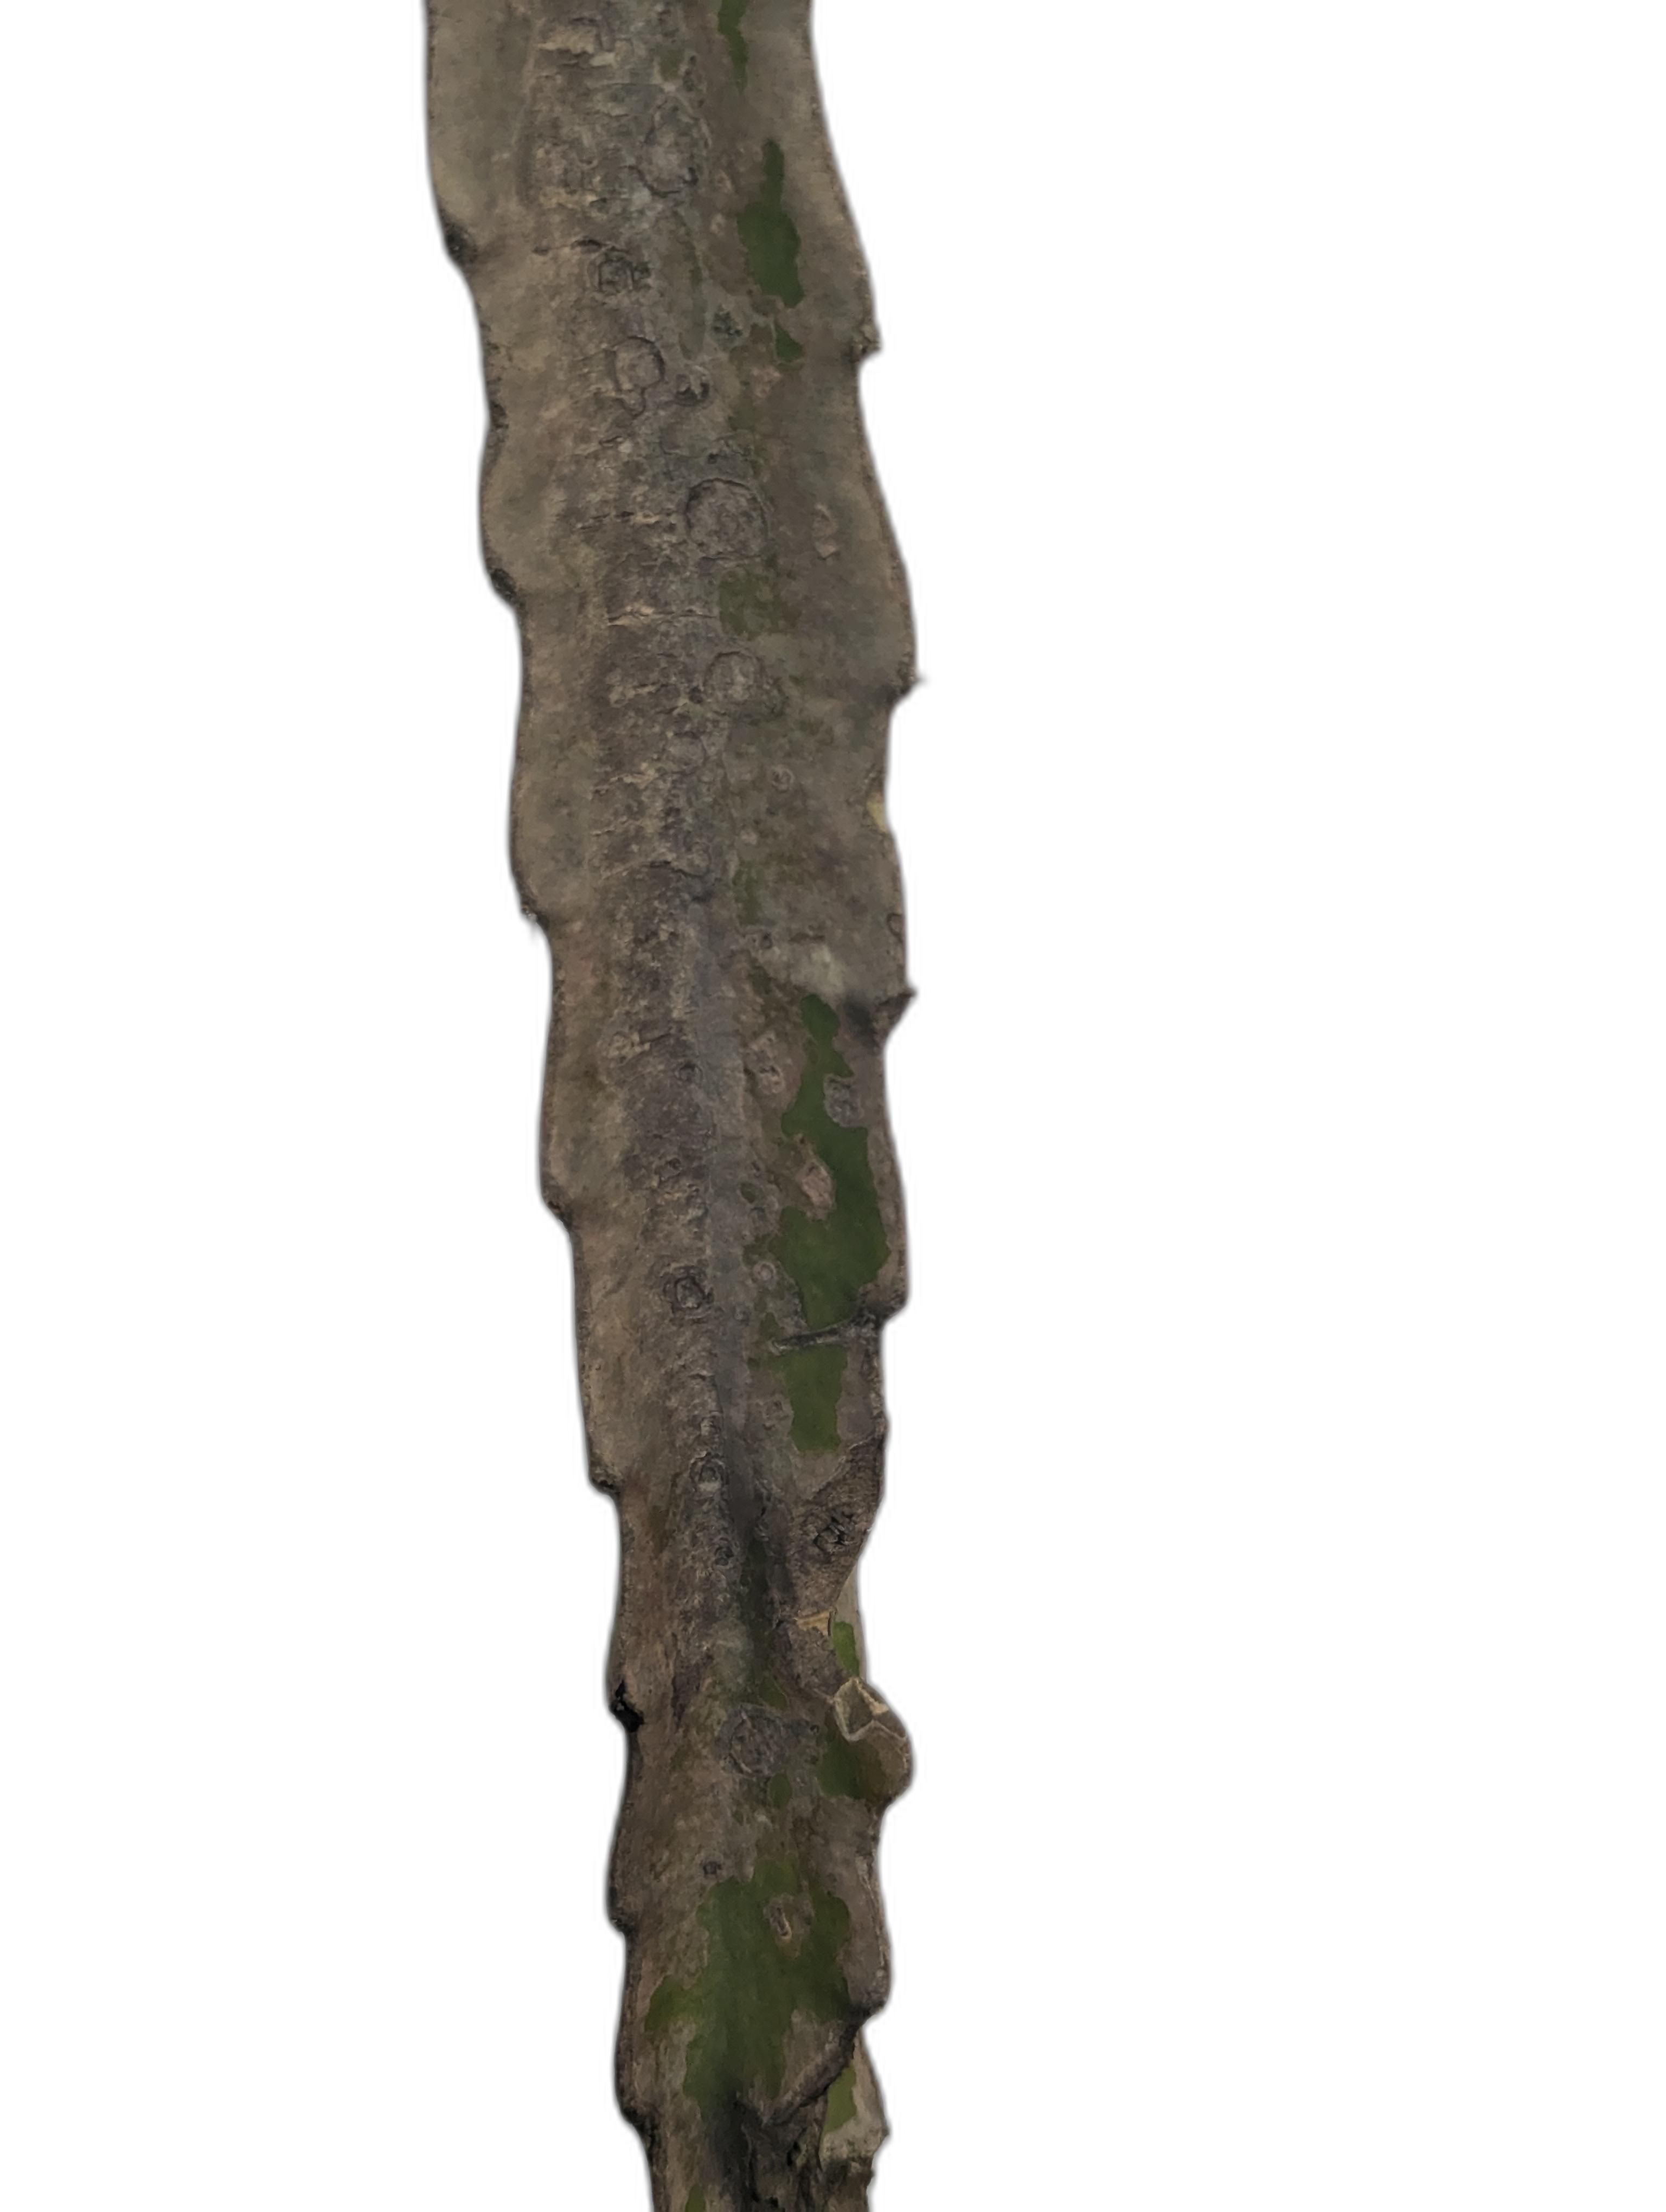
Label: Bad leaf